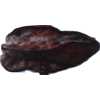
Label: carambola